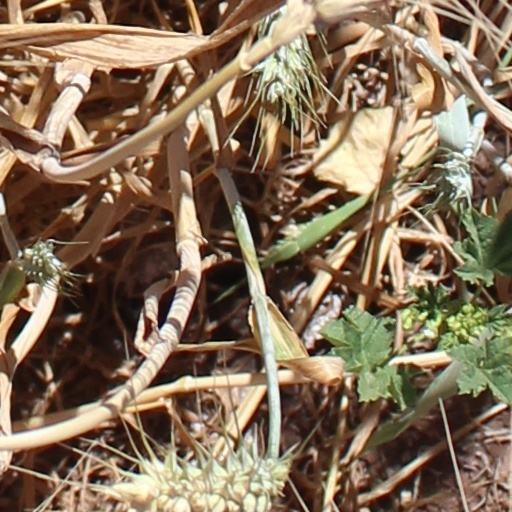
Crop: wheat